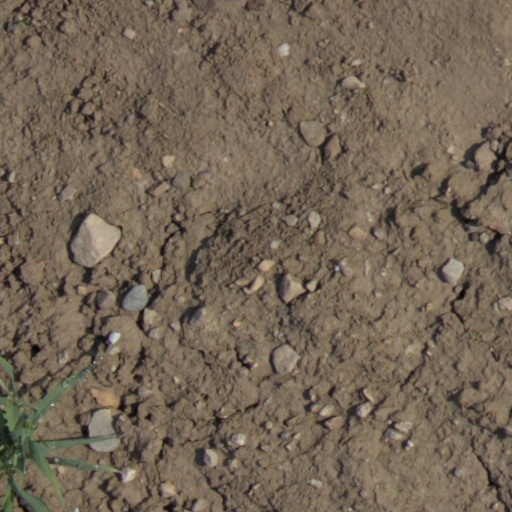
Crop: wheat